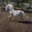
Label: horse